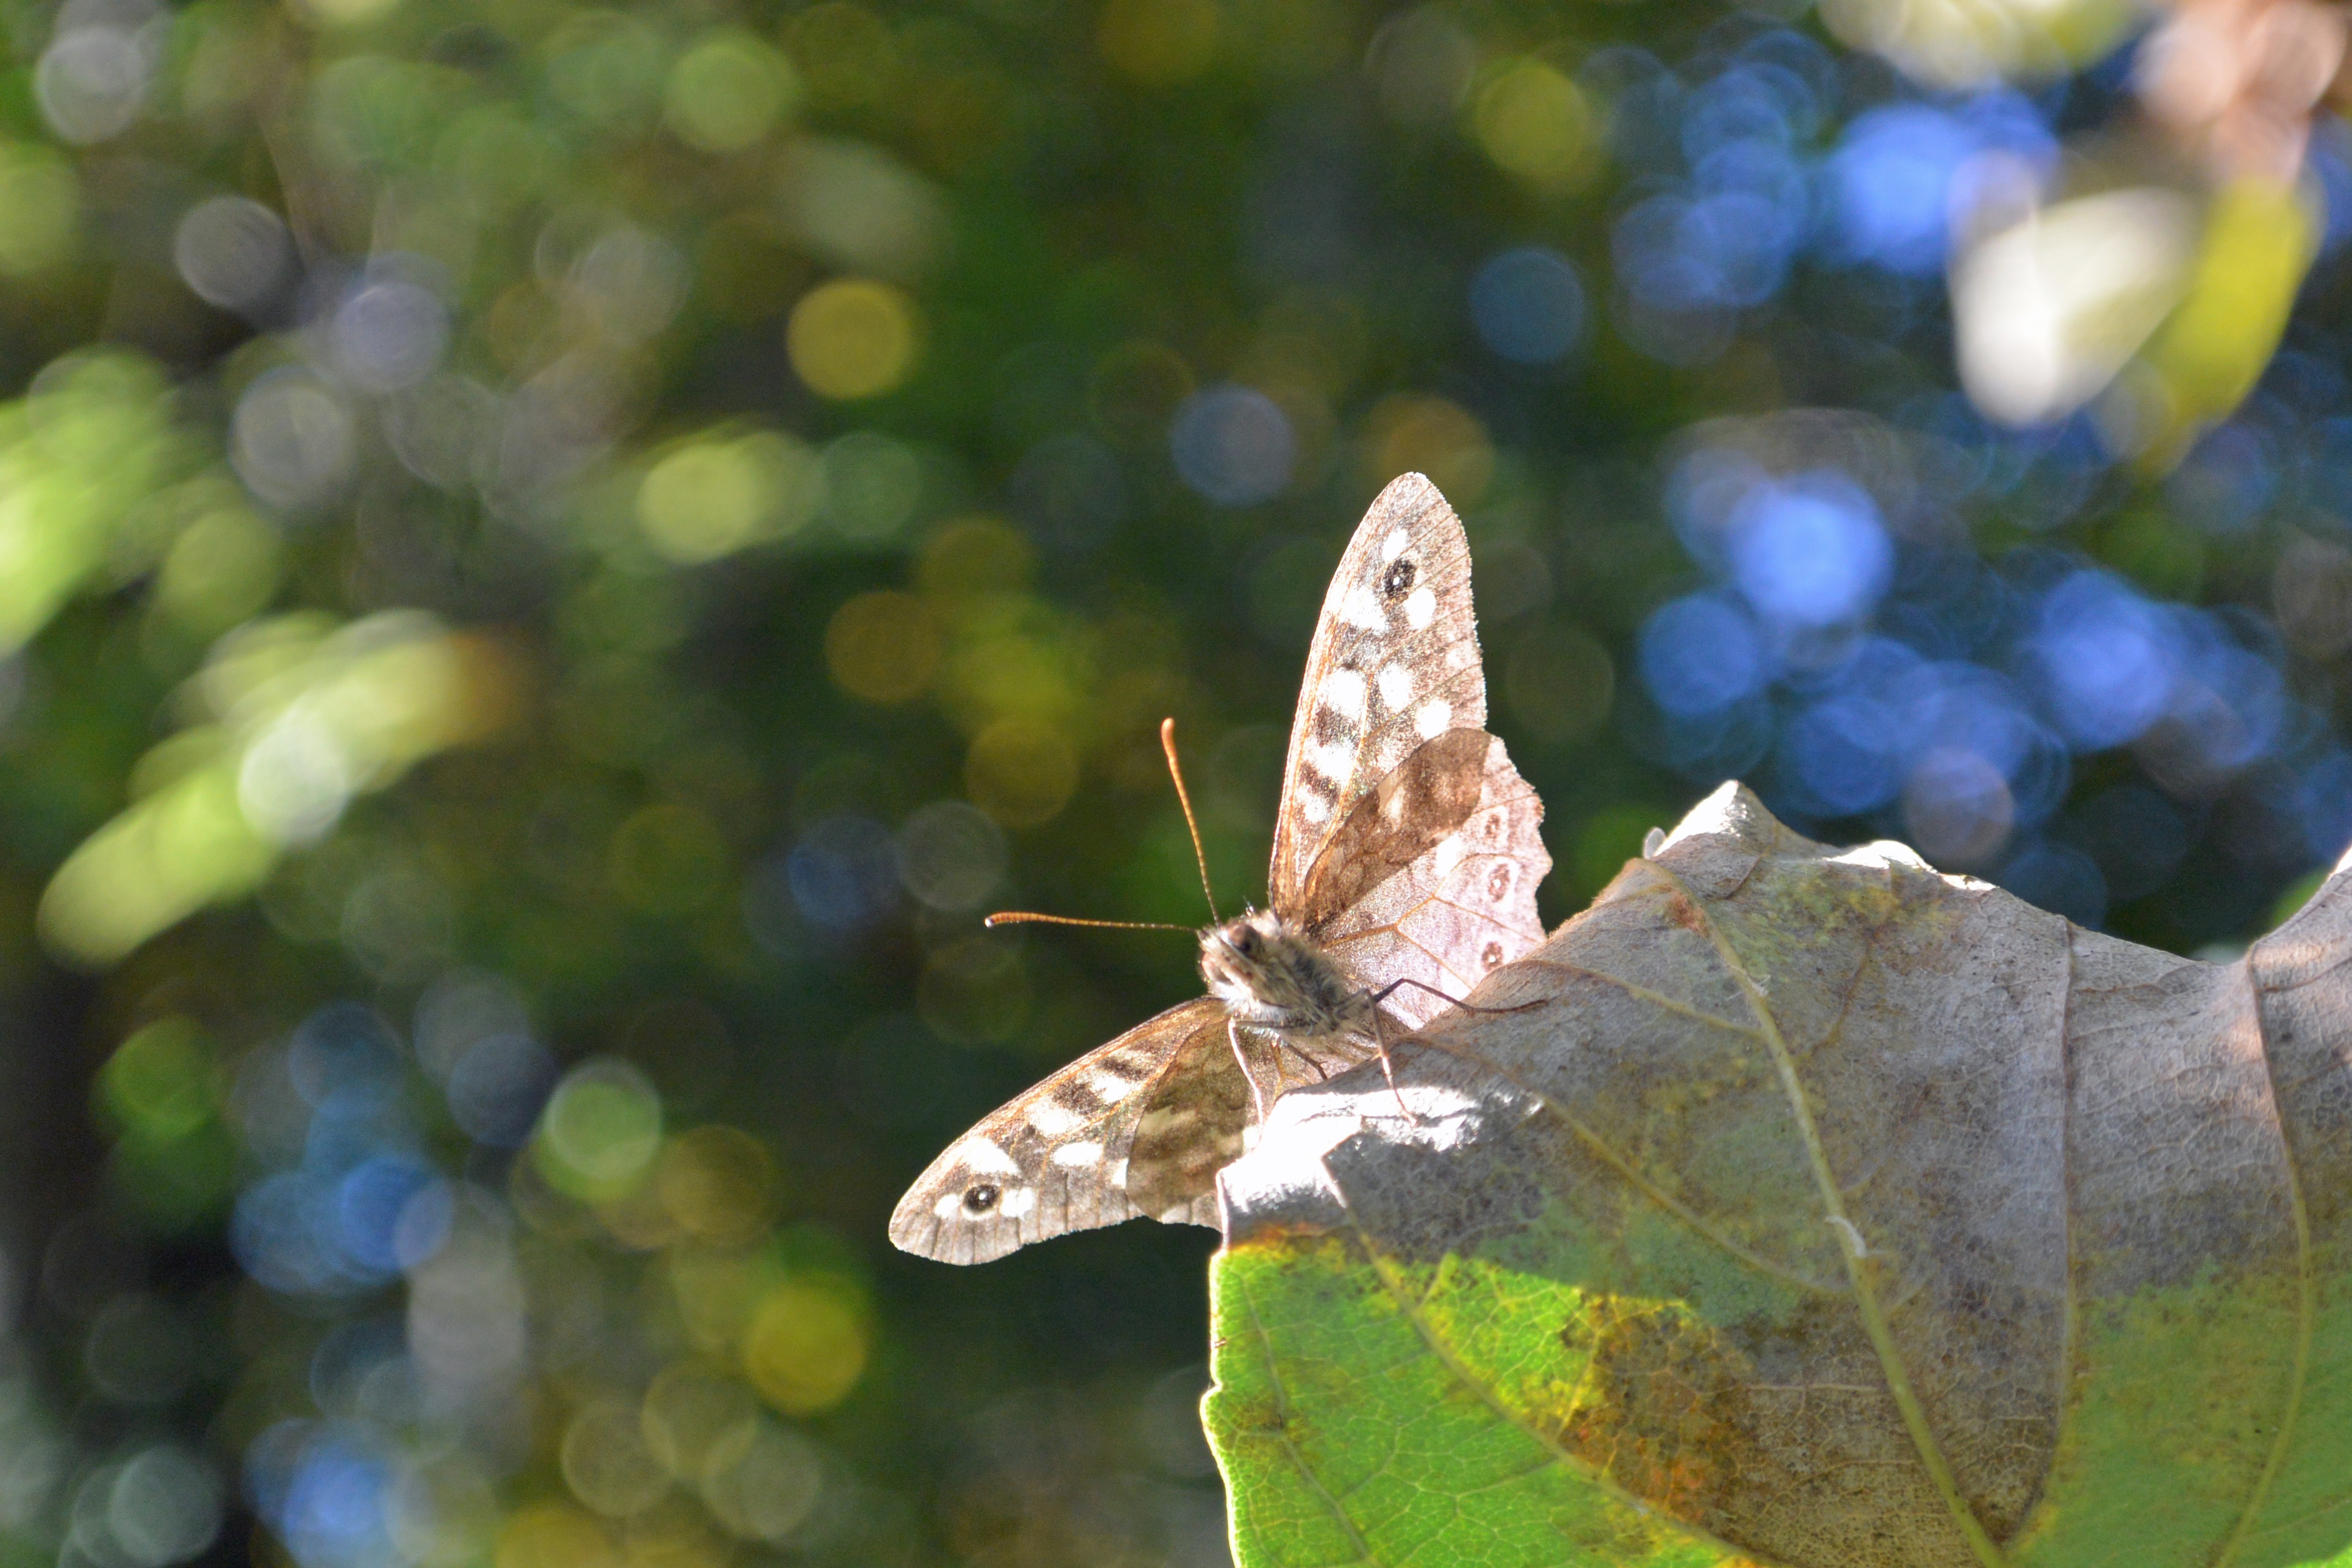
nature, branch, leaf, flower, animal, wildlife, green, insect, macro, moth, butterfly, close, fauna, invertebrate, close up, trees, macro photography, arthropod, pollinator, moths and butterflies, bombycidae